Jacob Black

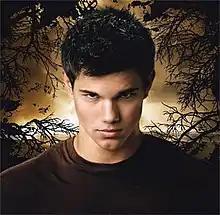
Jacob Black as portrayed by Taylor Lautner in "New Moon".

Jacob Black is a character in the "Twilight" book series by Stephenie Meyer. He is described as an attractive Native American of the Quileute tribe in La Push, near Forks, Washington. In the second book of the series, "New Moon", he discovers that he is a therianthrope who can shapeshift into a wolf. For the majority of the series, Jacob competes with Edward Cullen for Bella Swan's love. In "The Twilight Saga" film series, Jacob is played by Taylor Lautner.